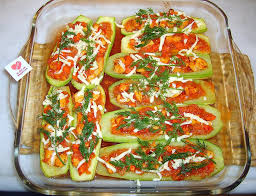
Yemek: karniyarik